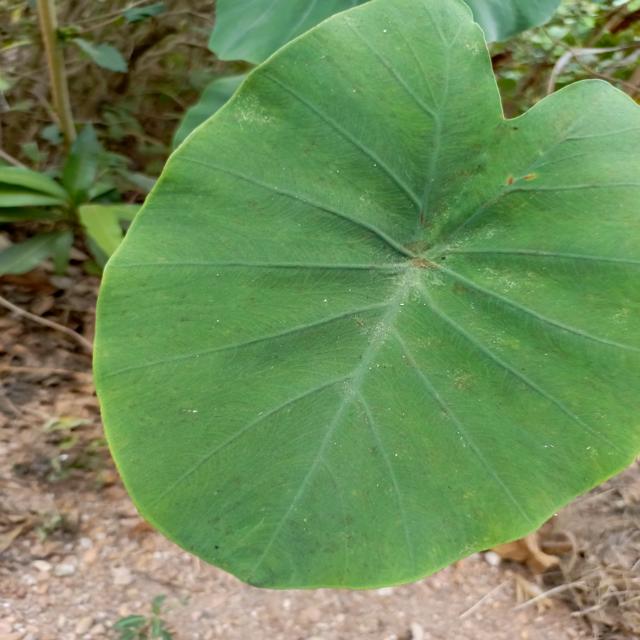
Label: Healthy